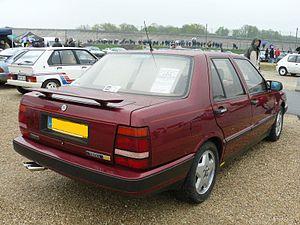
La Lancia Thema est une voiture de classe supérieure, grande routière, fabriquée par le constructeur italien Lancia à partir de 1984. Elle a remporté un grand succès jusqu'à son remplacement en 1994 par la Lancia Kappa.